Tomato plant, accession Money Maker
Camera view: vertical (180 deg); turntable rotation: 270 degrees
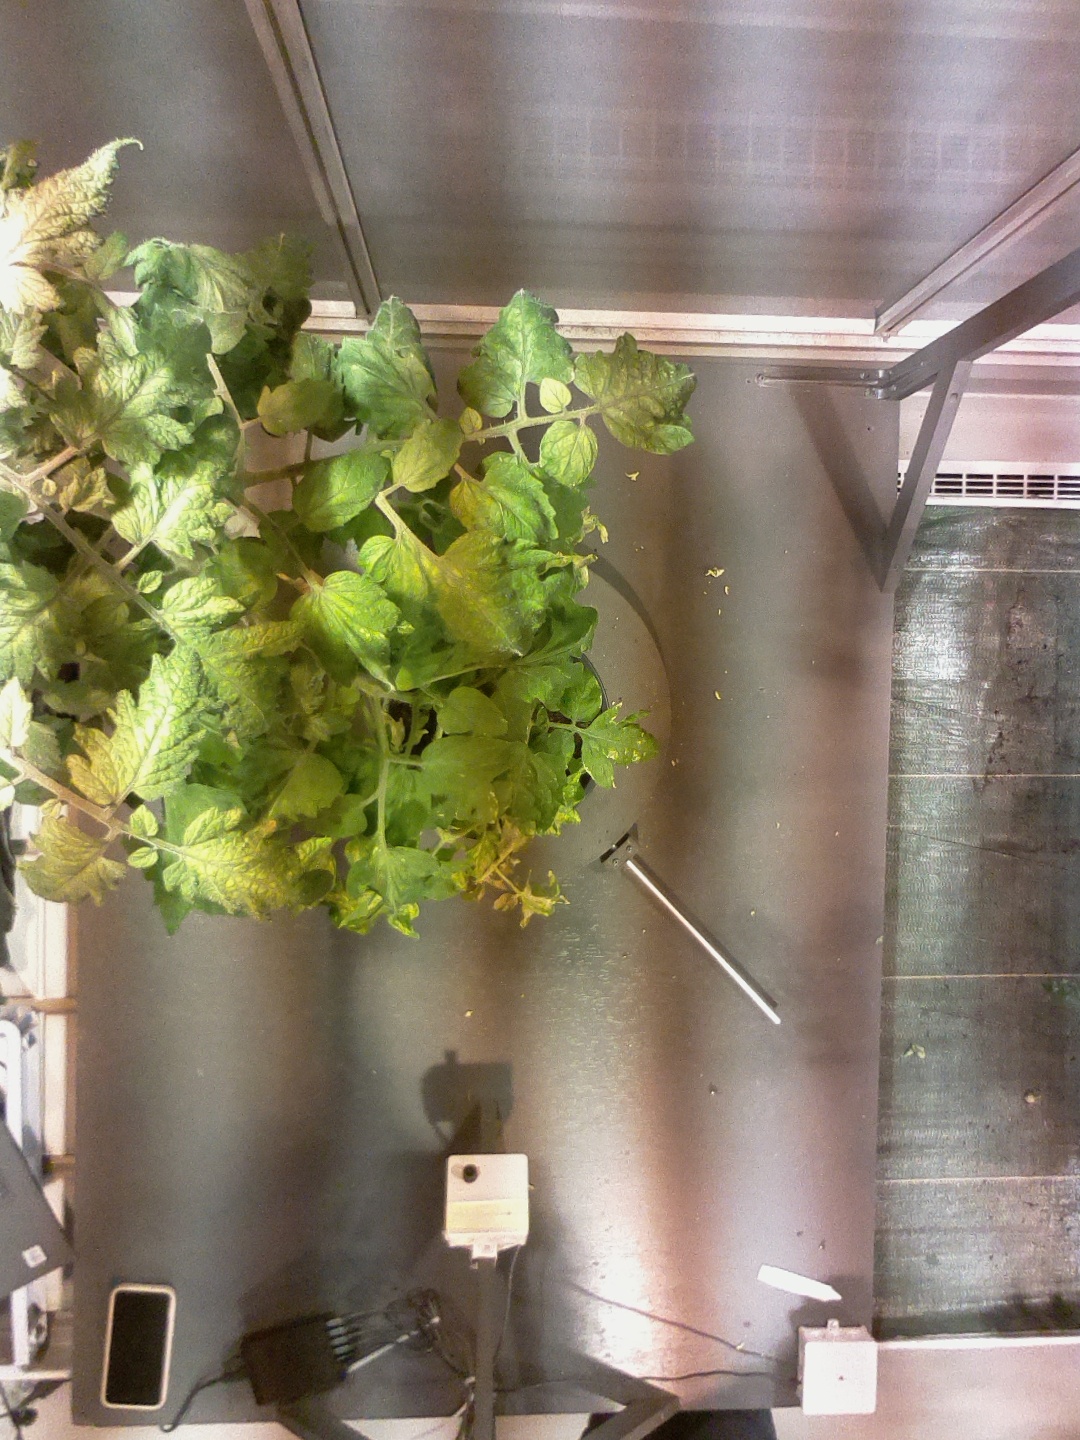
BBCH growth stage 72: 20%-30% of final fruit size